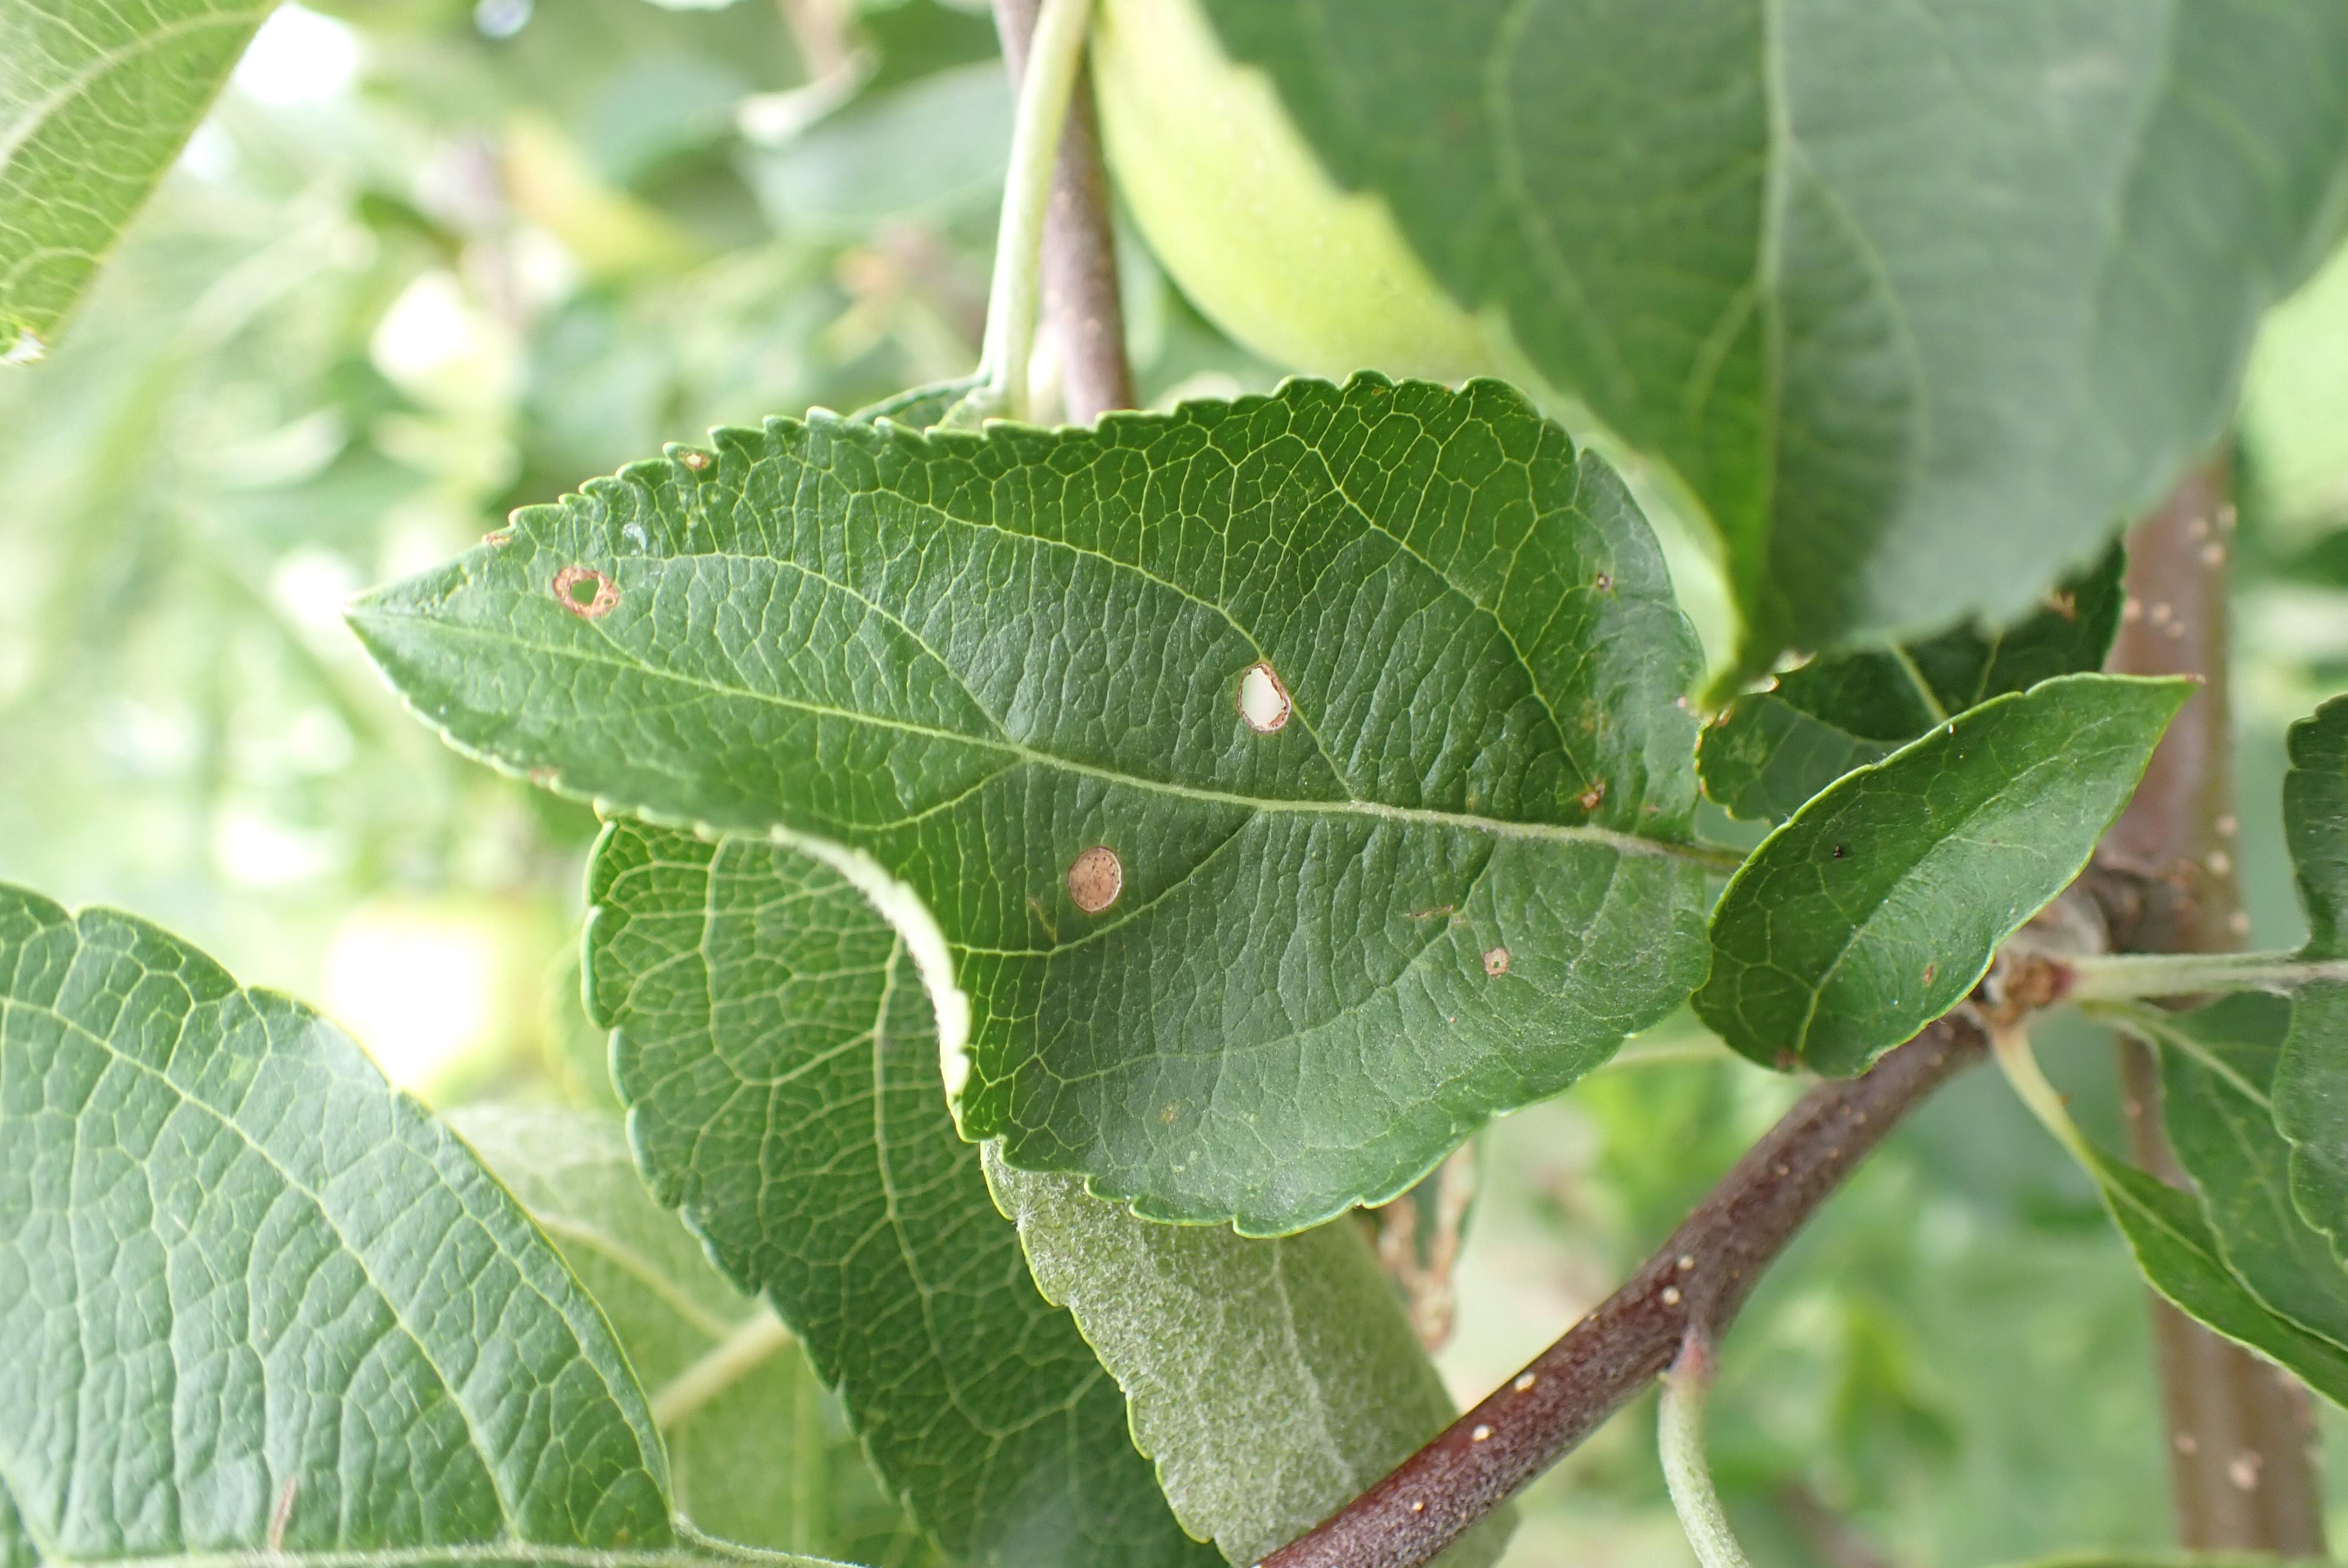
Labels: frog_eye_leaf_spot